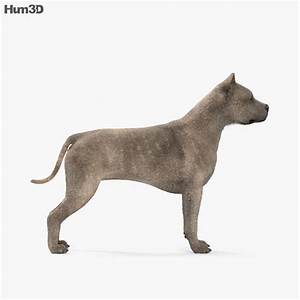
Label: dog